Corps Borussia Bonn

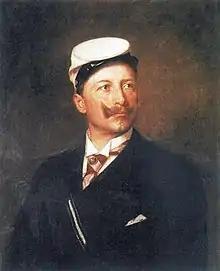
Wilhelm II, with student cap and ribbon of Corps Borussia Bonn

The Corps Borussia Bonn is a German Student Corps at the University of Bonn.